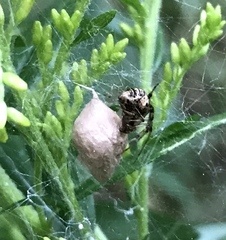
Species: Parasteatoda_tepidariorum